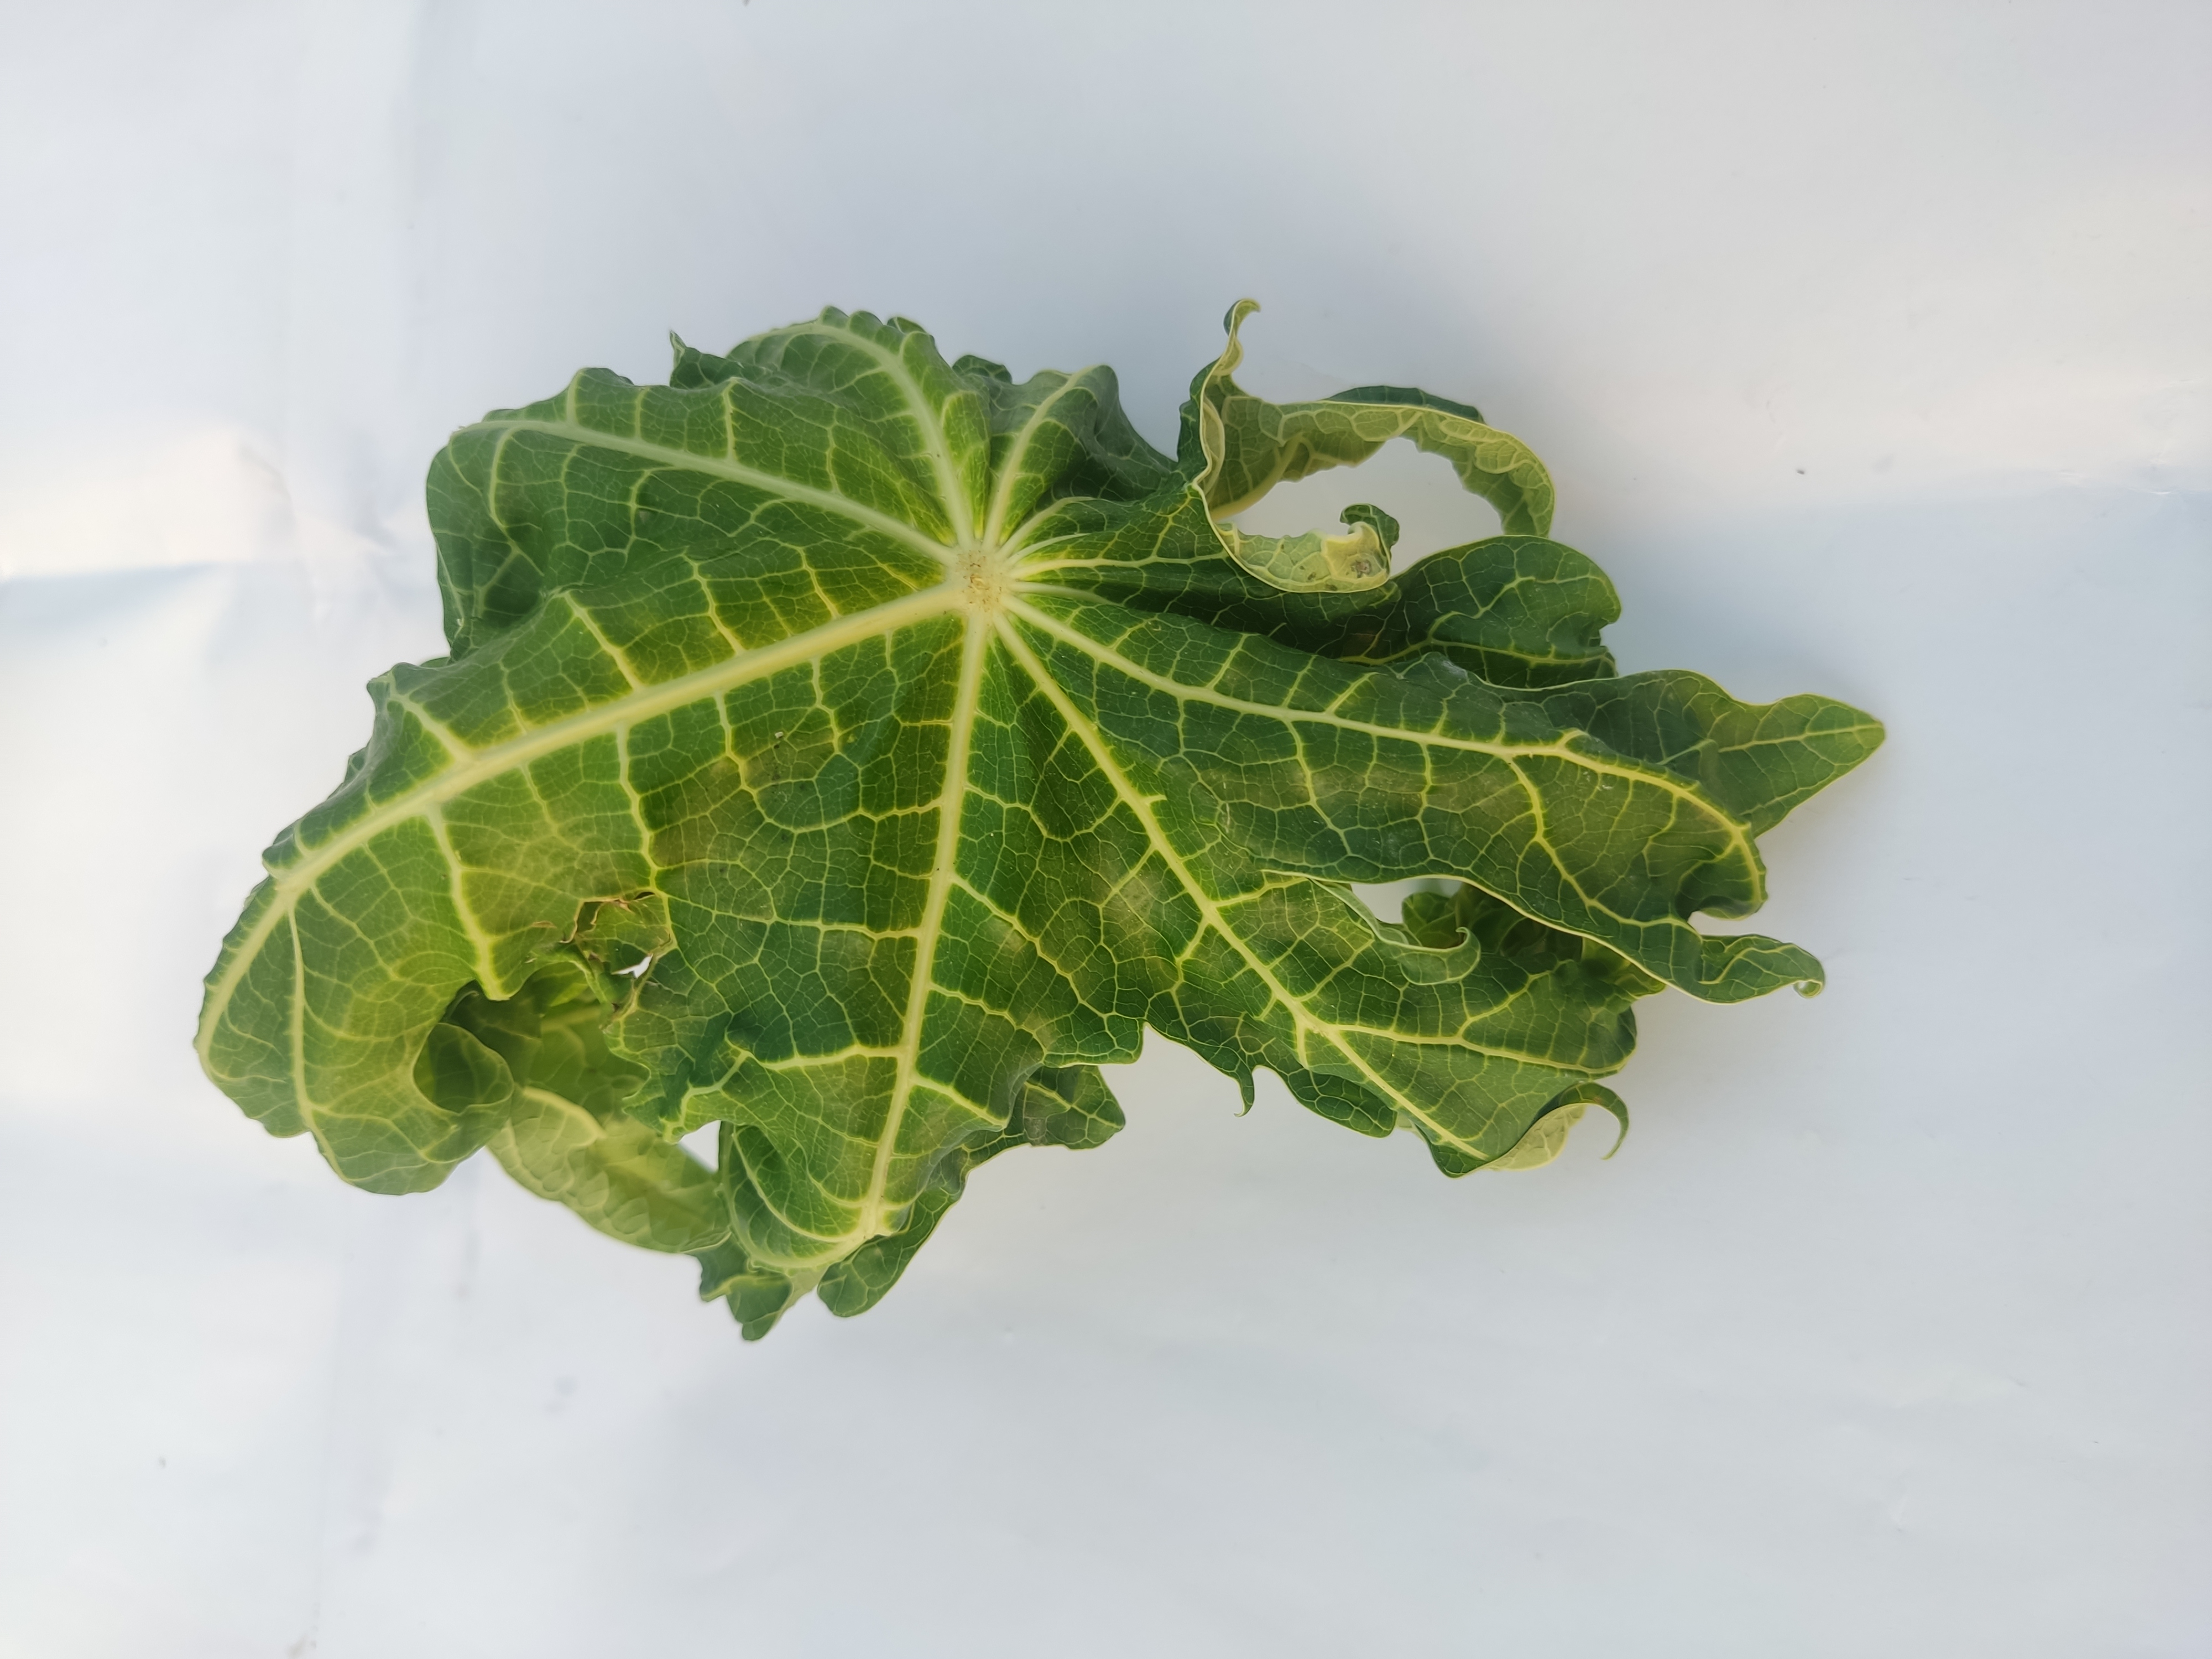
Label: Leaf Curl